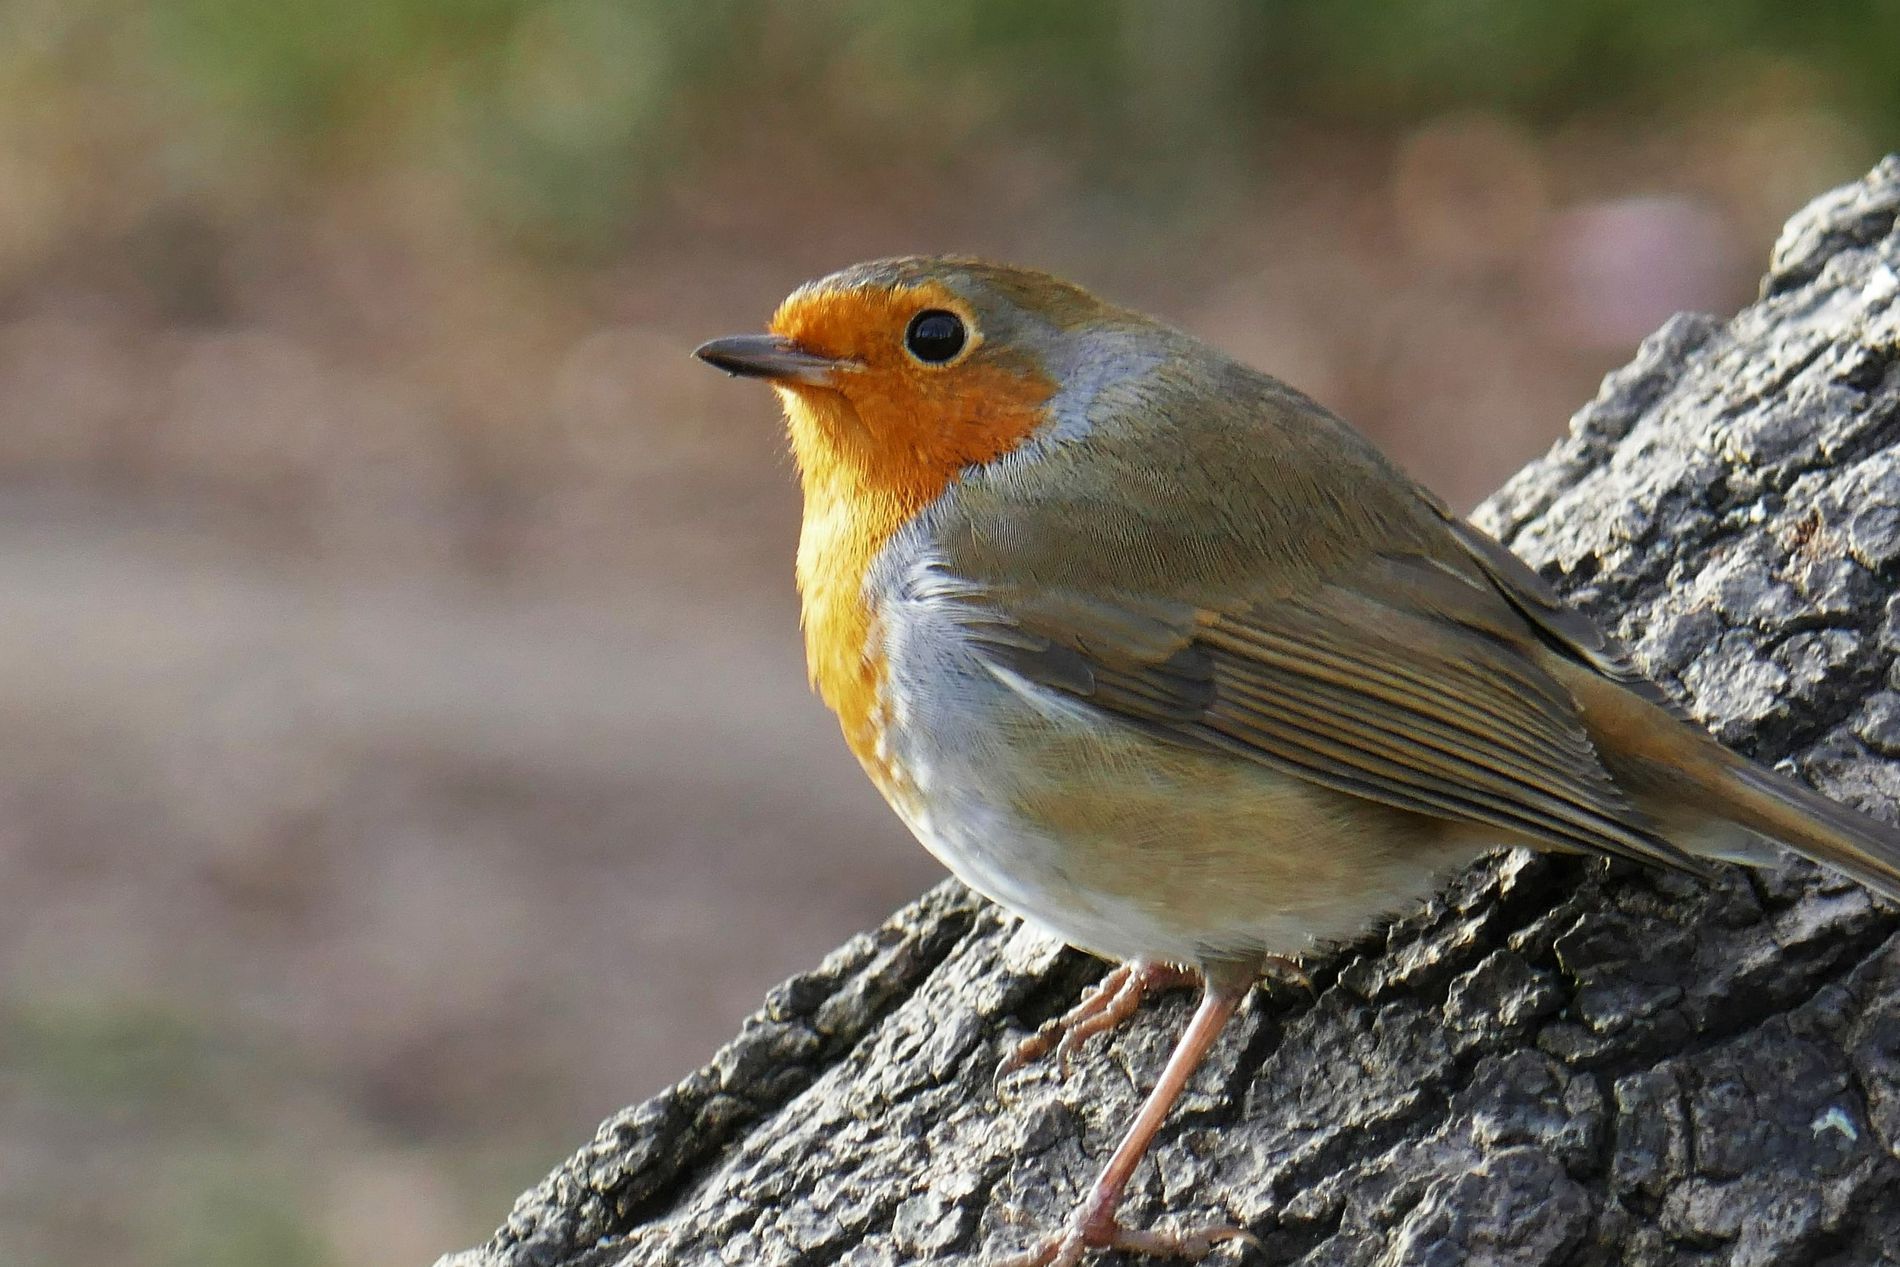
A European robin.
The image shows a shot taken to a bird called European robin that has an orange face and a small beak. The bird is standing on a tree branch and behind it a blurred background.
The image shows a close up shot taken in natural daylight of a bird called European robin. the robin's colors are very distinctive, the orange face and yellowish grey body are looking very unique and adding warmth to the image. The bird is standing on a rough textured tree branch that the close up shot is showing its details. The whole image colors are in harmony, the orange color of the bird and the green background.
Labels: Animal, Bird, Robin, Beak, Finch, European robin, Tree Branch, background
Camera: Panasonic DMC-TZ100
Aperture: F5.9
Exposure: 1/125 sec
ISO: 500
Focal length: 91.0 mm